C-myc internal ribosome entry site (IRES)

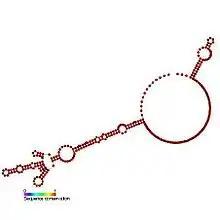
Predicted secondary structure and sequence conservation of IRES_c-myc

The c-myc internal ribosome entry site (IRES) is an RNA element present in the 5' UTR of the mRNA of C-myc and allows cap-independent translation. The mammalian c-myc gene is a proto-oncogene which is required for cell proliferation, transformation and death. c-myc mRNA has an alternative method of translation via internal ribosome entry where ribosomes are recruited to the IRES located in the 5' UTR thus bypassing the typical eukaryotic cap-dependent translation pathway.